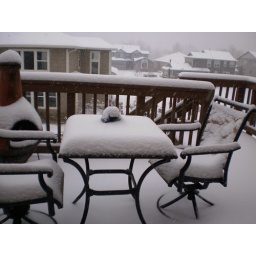
Here you can still see the candle lamp I have in the middle of the table. It was hidden by noon.